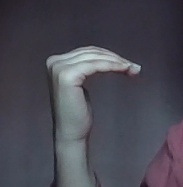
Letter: haa